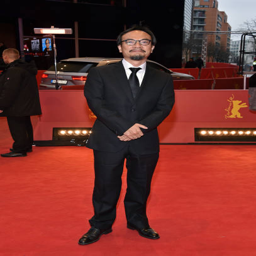
film director attends the premiere during film festival .